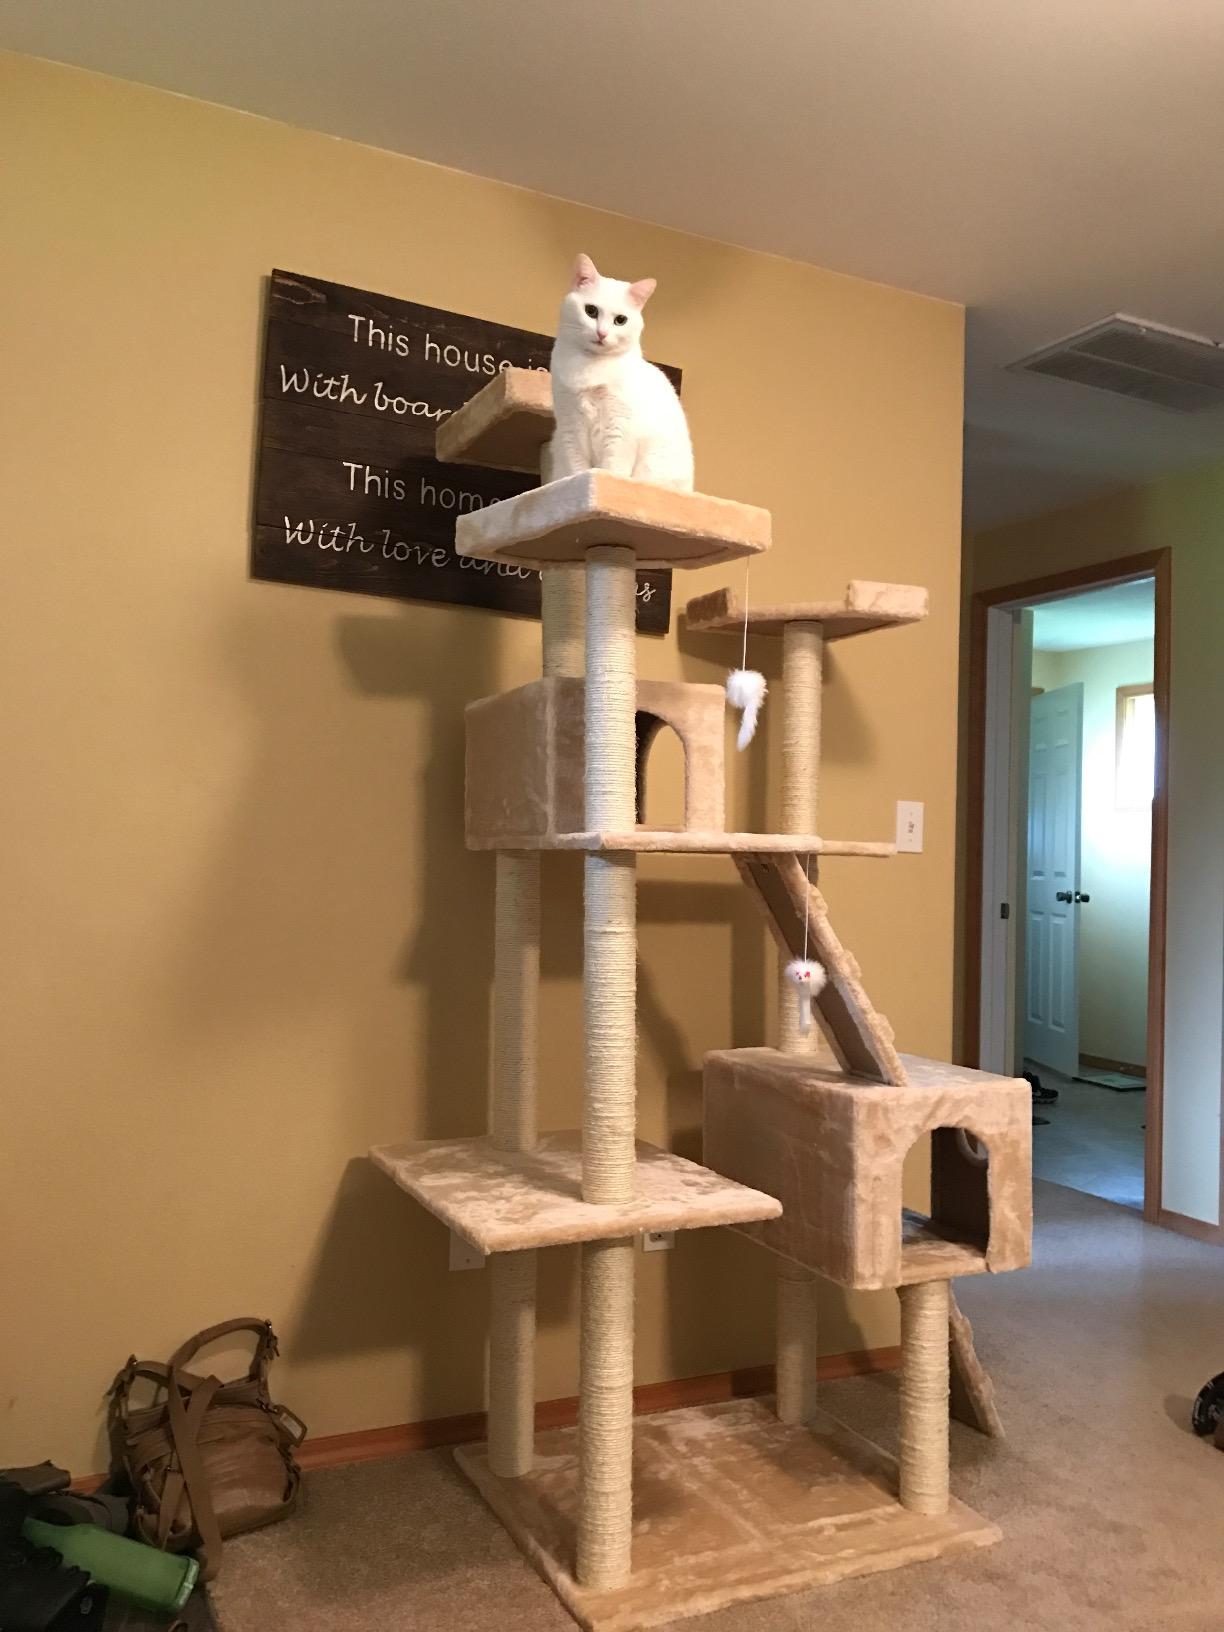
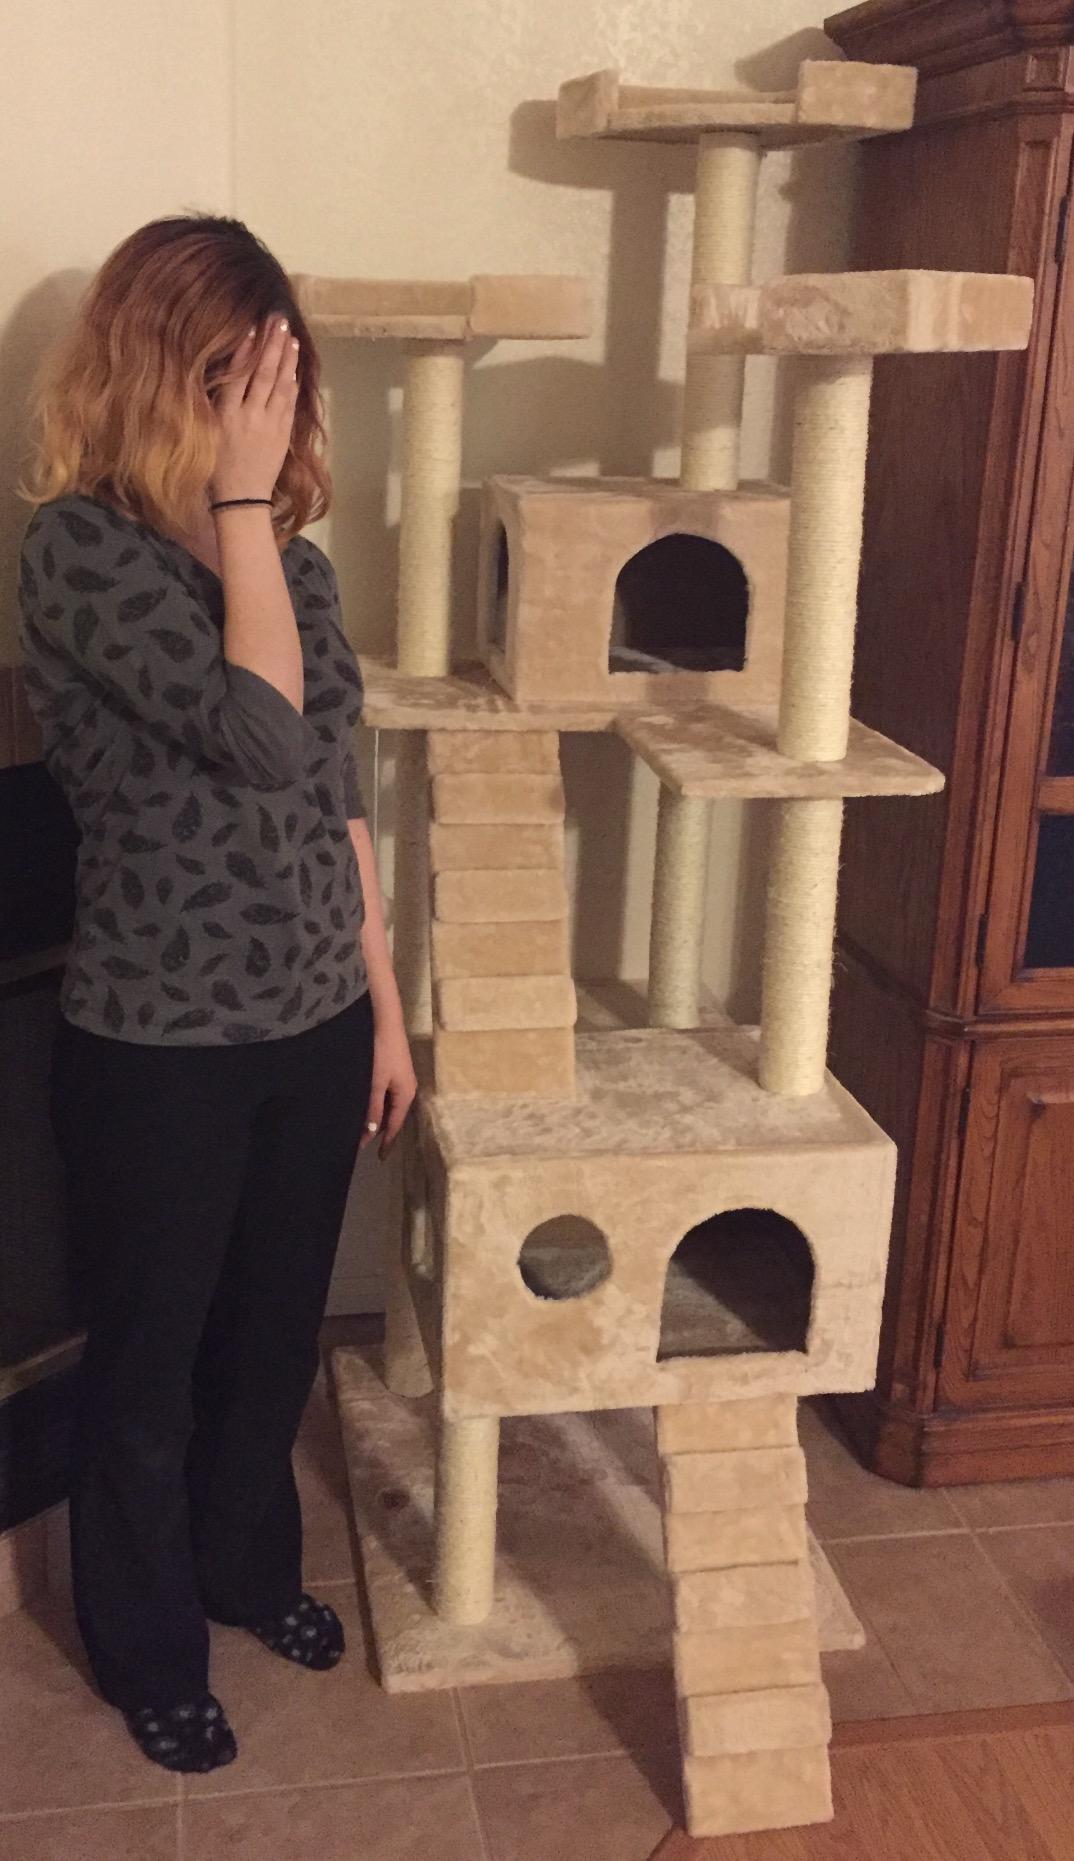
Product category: items_cat tree
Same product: yes